Embassy of Denmark, Oslo

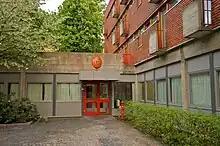

The Royal Danish Embassy (also Embassy of Denmark) is the Danish diplomatic mission to the Kingdom of Norway. As neighbouring countries, Denmark and Norway share a cultural and political history, and the embassy is a key element in maintaining the good relationship between the two countries.